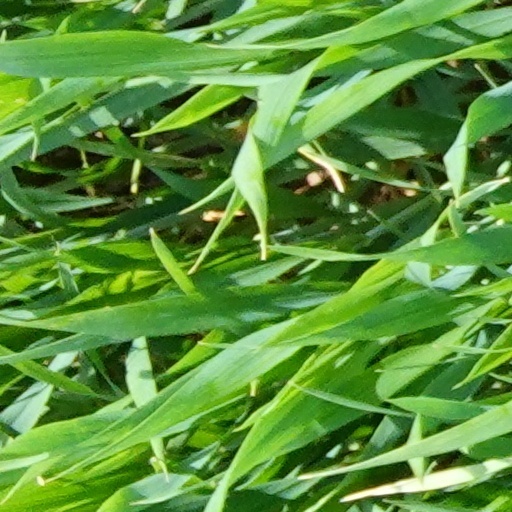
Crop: wheat